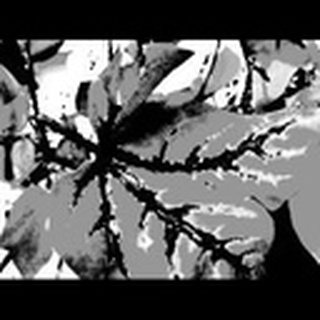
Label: cotton_bacterial_blight